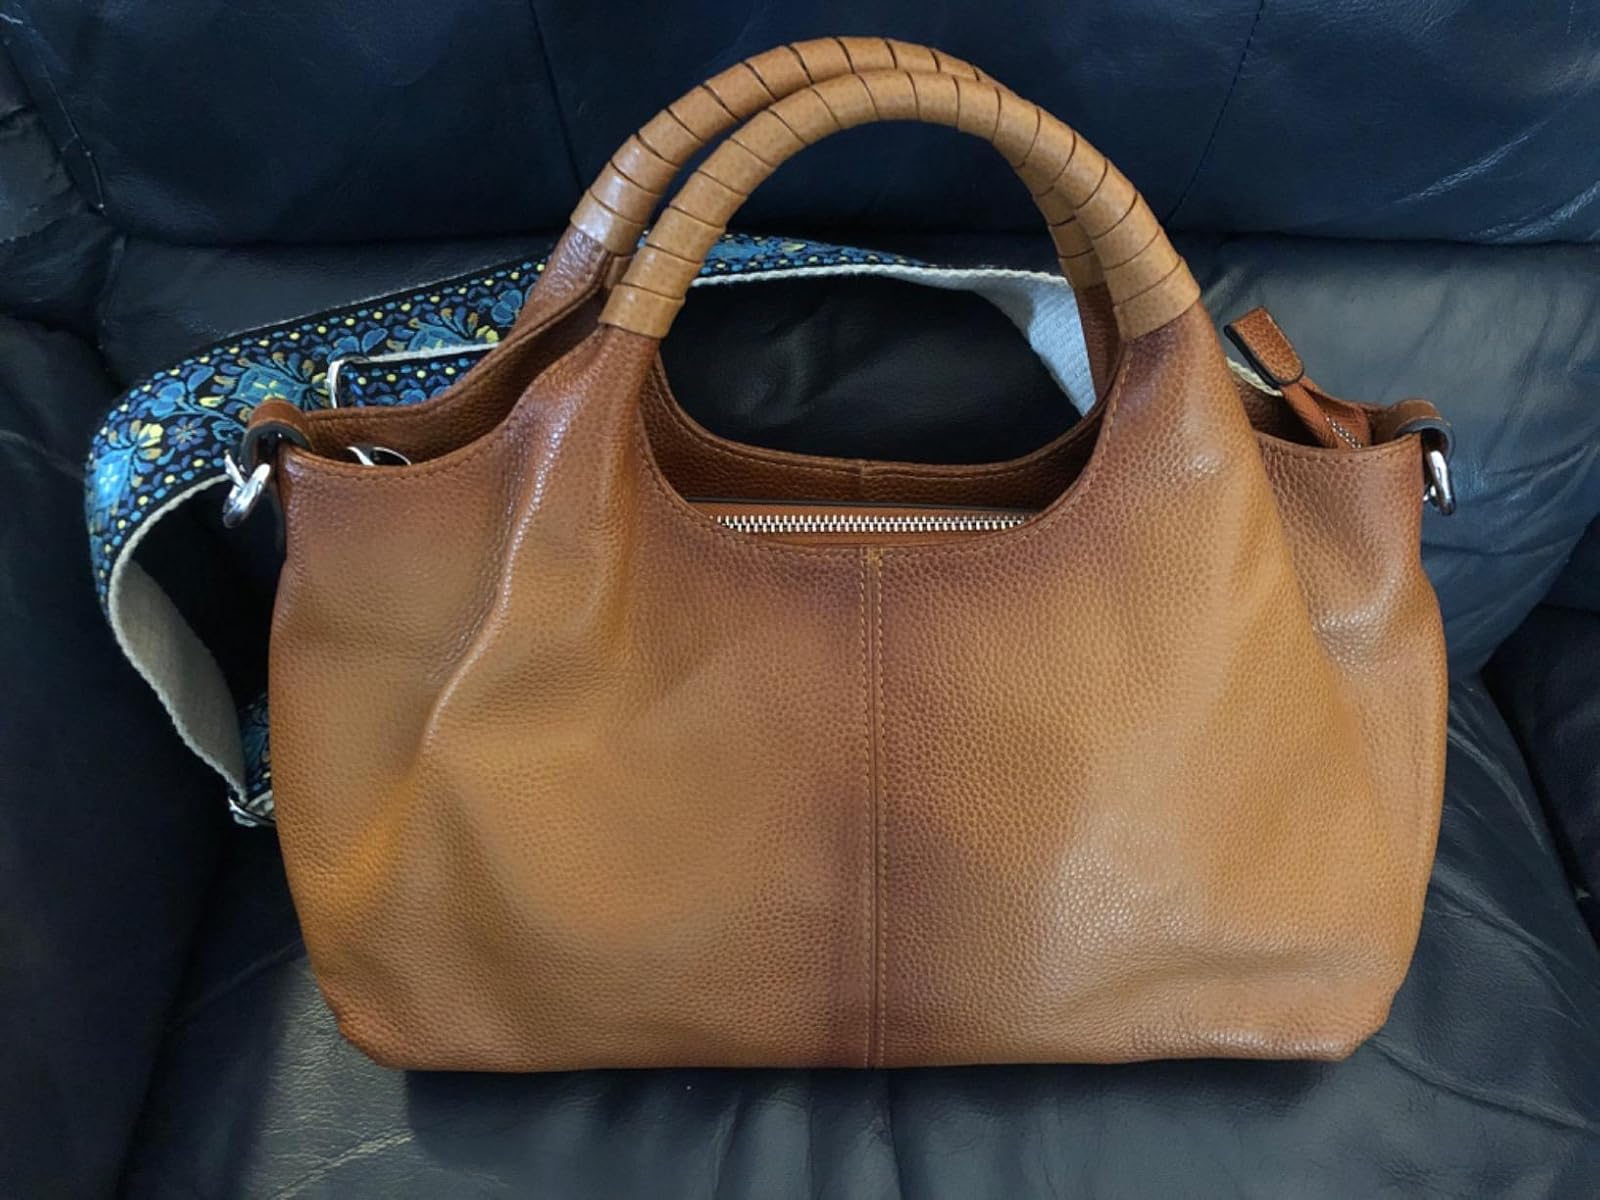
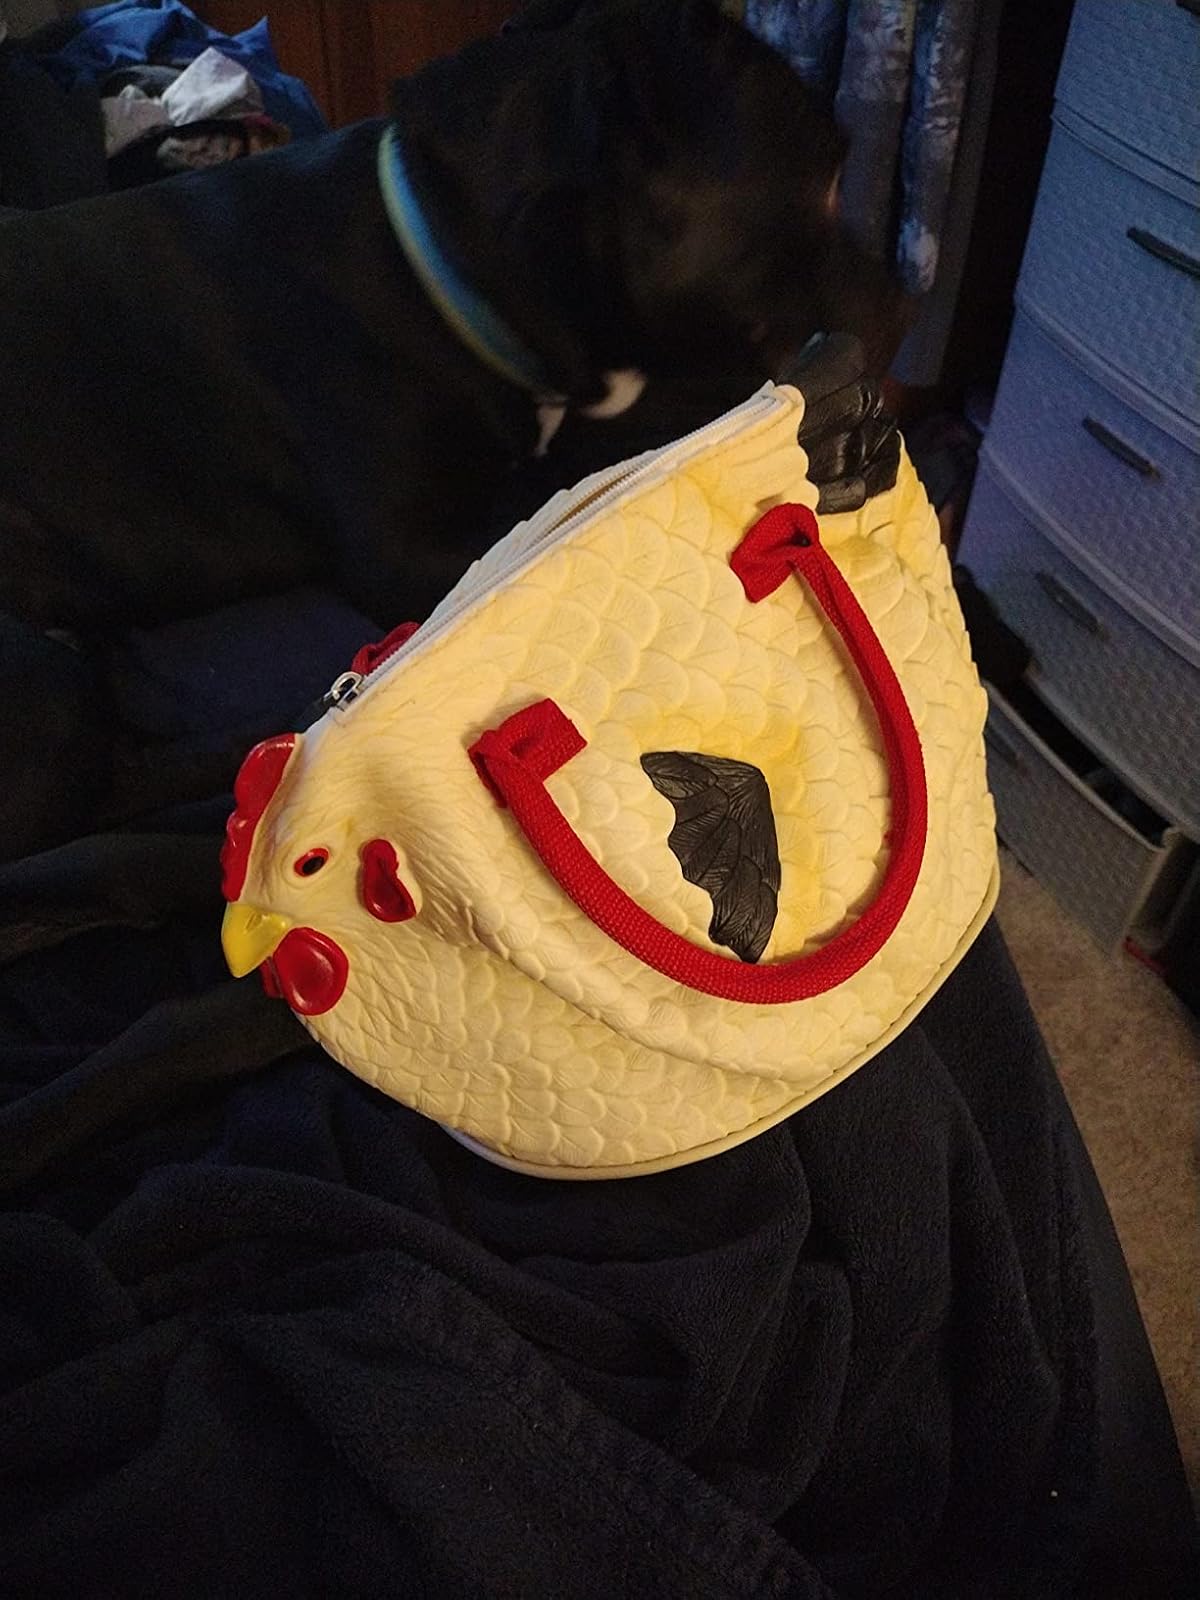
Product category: accessories_handbag
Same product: no